The Fashion Show (American TV series)

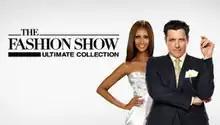

The Fashion Show: Ultimate Collection (originally styled as The Fashion Show) is an American reality television series that premiered on May 7, 2009, on the Bravo cable network. The show focuses on fashion design and features hosts fashion designer Isaac Mizrahi and supermodel Iman. The contestants compete against each other to create the best clothes. They are restricted in time, materials, and theme; the resulting designs are judged and one or more designers is eliminated each week. The show was originally co-hosted by singer Kelly Rowland; she was replaced by Iman in Season 2.